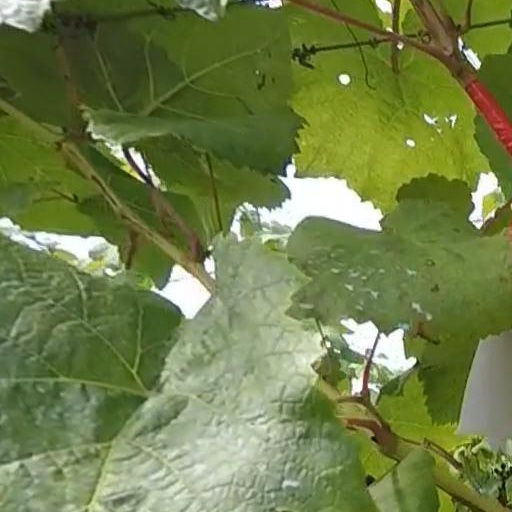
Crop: grape